Salmson

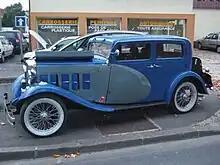
Salmson S4C

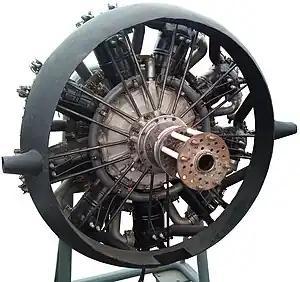
Salmson 9Z

Salmson is a French engineering company. Initially a pump manufacturer, it turned to automobile and aeroplane manufacturing in the 20th century,